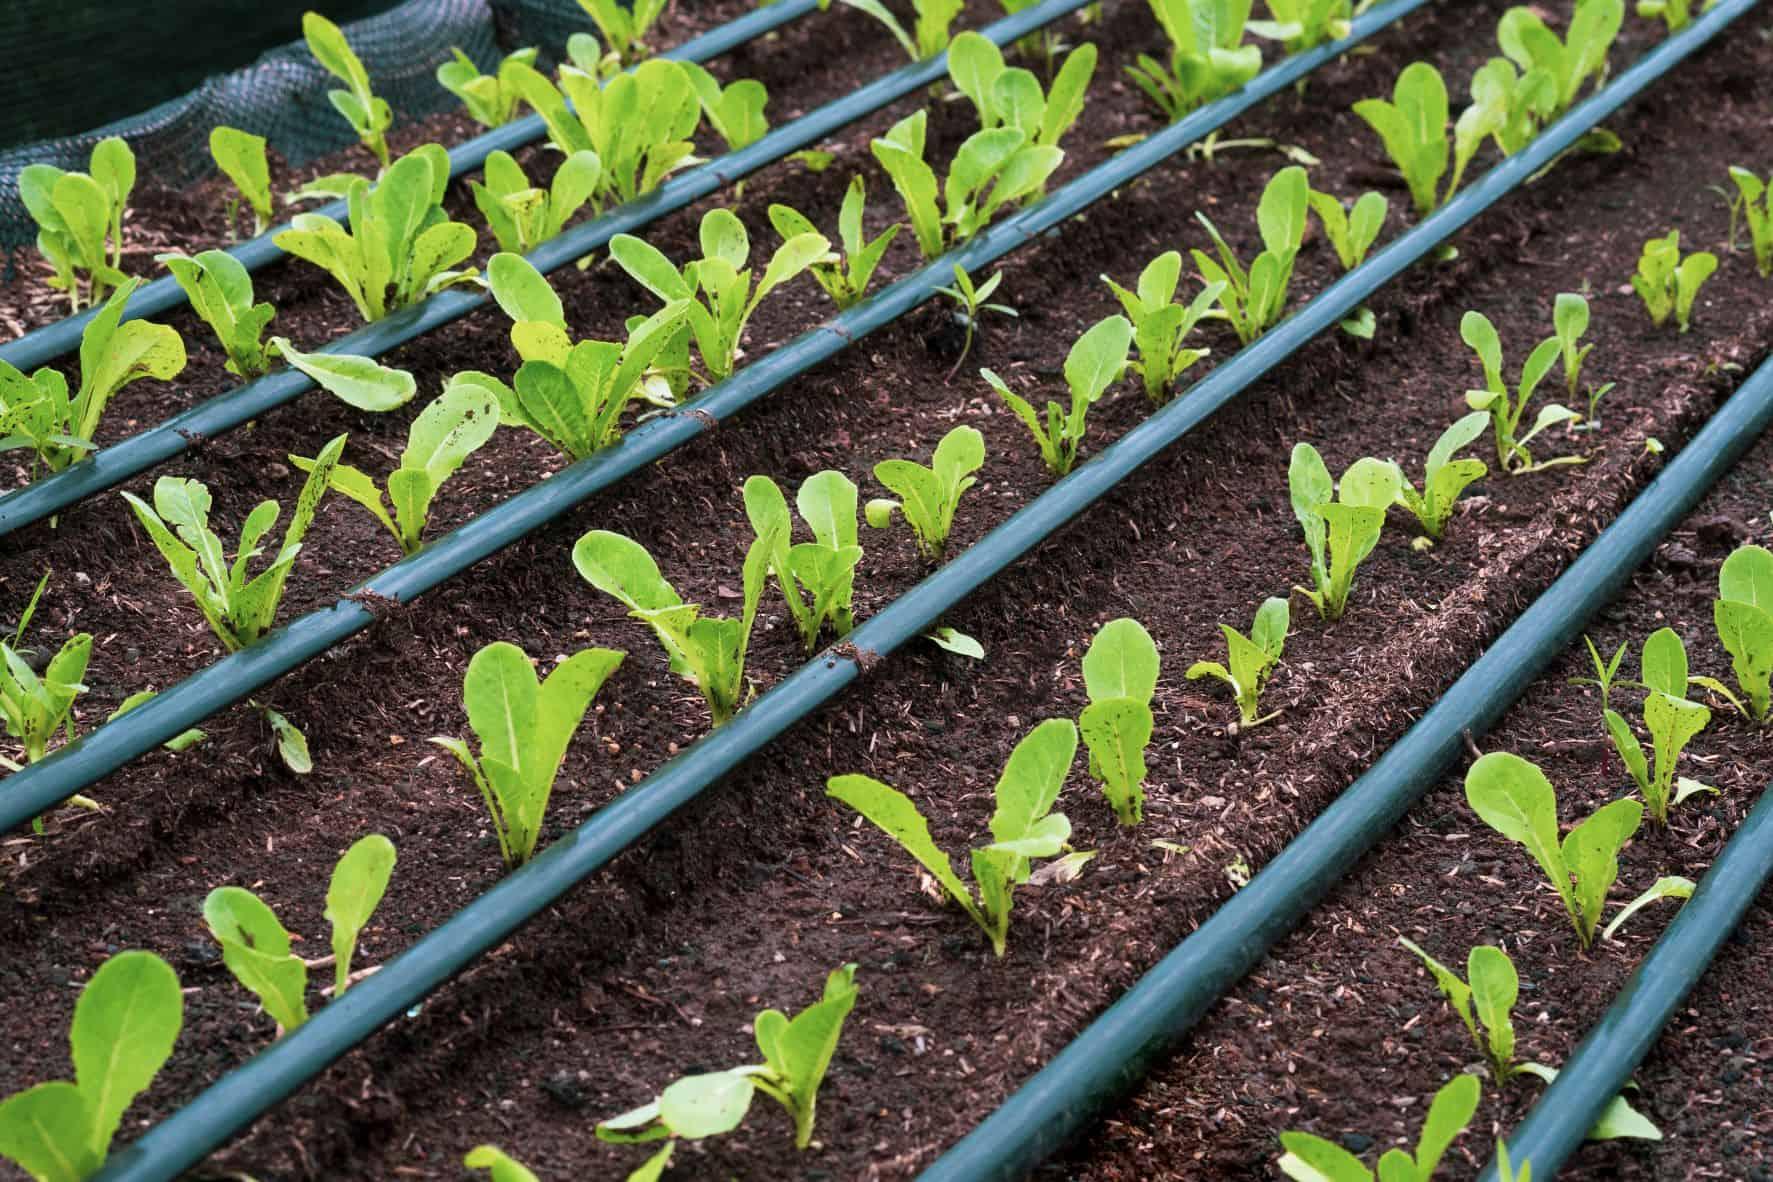
Mfumo wa umwagiliaji wa matone uliowekwa kwa ustadi kwenye kitanda cha bustani, mabomba meusi  ya plastiki yamelazwa sambamba na udongo yakipita katikati ya safu za mimea midogo inayoota kwa mpangilio mzuri. Mabomba hayo yana matundu madogo yanayorusha maji moja kwa moja kwenye mizizi ya kila mmea, hatua ambayo huokoa maji na huhakikisha unyevu wa kutosha kwa ukuaji bora.